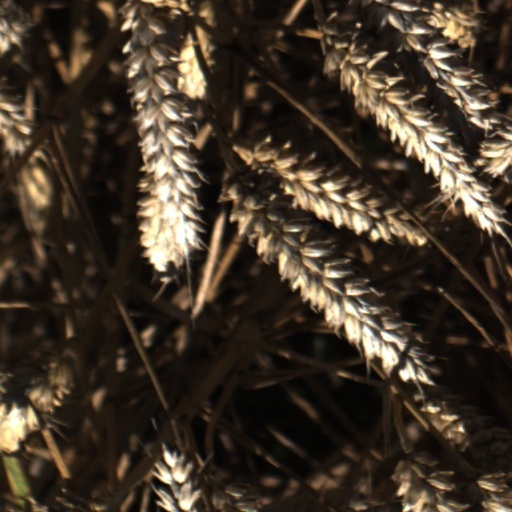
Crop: wheat